St Vincent's Hospital, Sydney

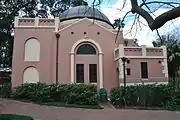
Chapel, Sacred Heart Health Service

St Vincent's Hospital, Sydney is a leading tertiary referral hospital and research facility located in Darlinghurst, Sydney. Though funded and integrated into the New South Wales state public health system, it is operated by St Vincent's Health Australia. It is affiliated with the neighbouring University of Notre Dame Australia and the University of New South Wales Medical School.